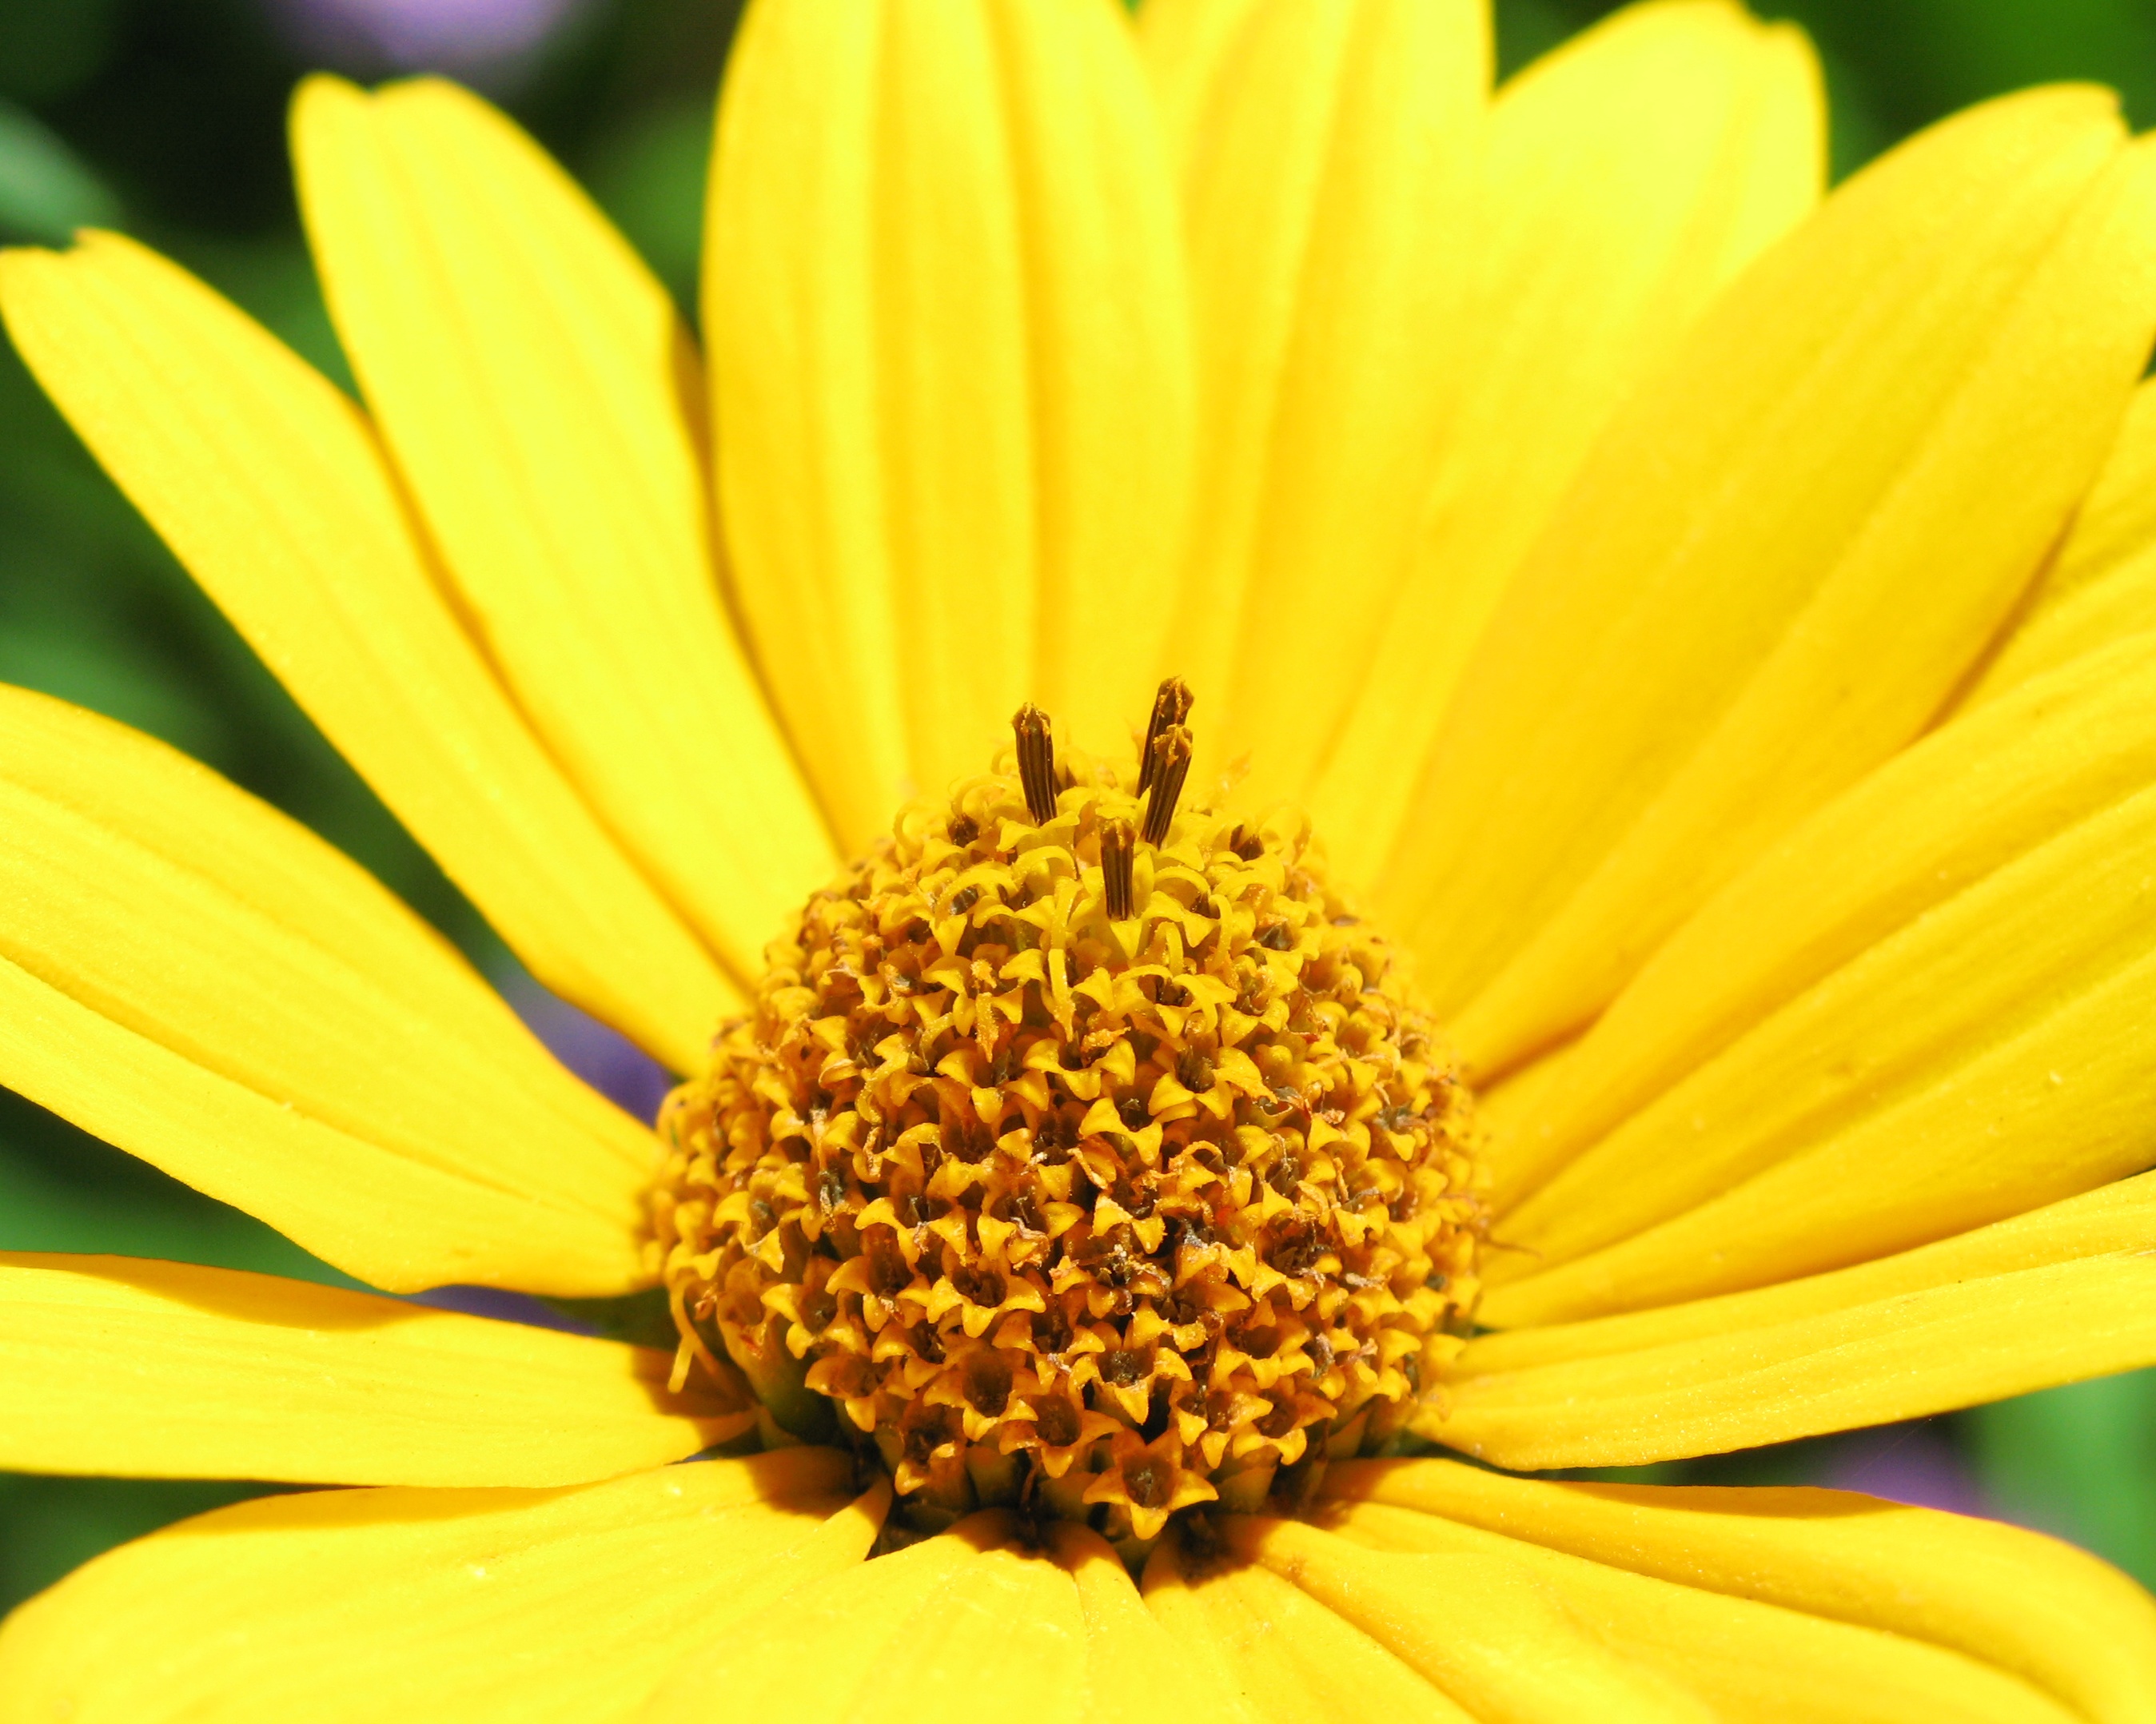
plant, photography, flower, petal, daisy, high, yellow, flora, wildflower, close up, cool image, hires, nectar, hi, res, g7, themacrogroup, macro photography, flowering plant, daisy family, annual plant, land plant